Gilbert G. Groud

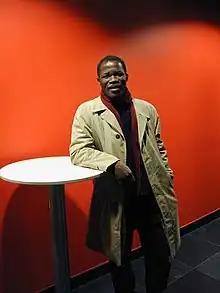
"Gilbert G. Groud" October 2006 in Switzerland

Gilbert G. Groud (born 1956) is a painter, illustrator and author from Toulépleu, Côte d'Ivoire.